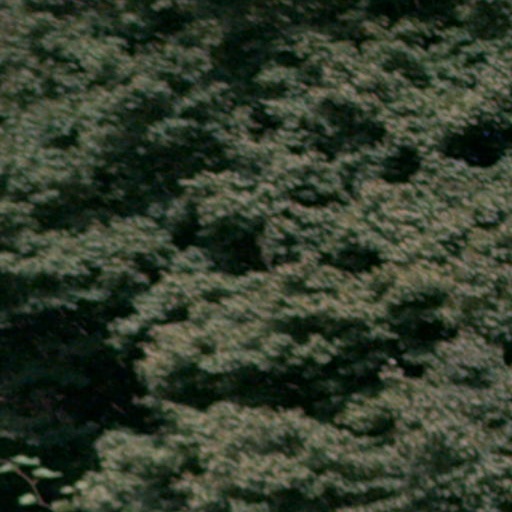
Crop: cassava